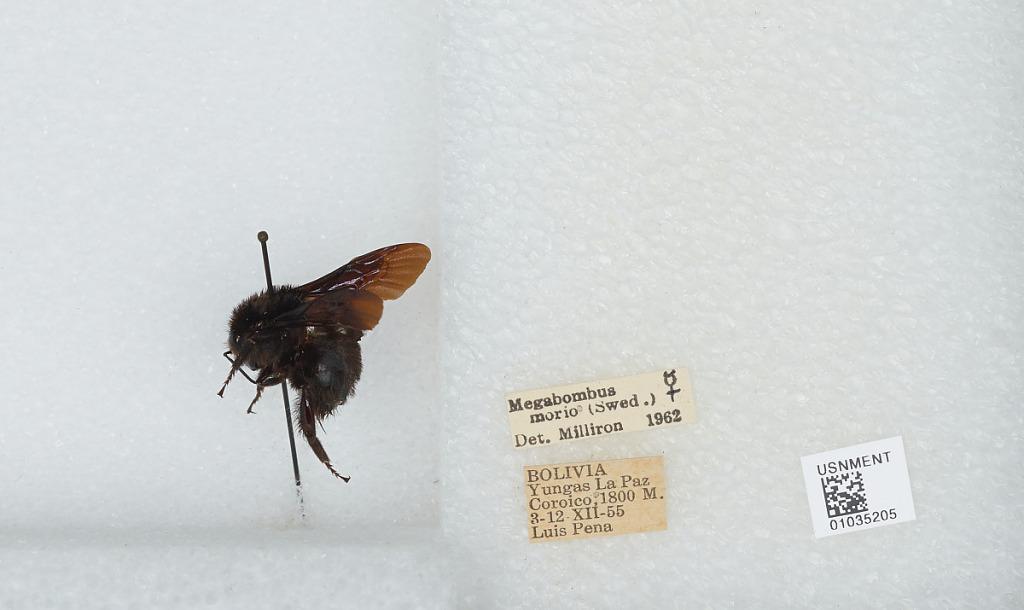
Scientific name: Bombus (Fervidobombus) morio (Swederus)
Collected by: L. Pena
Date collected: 1955-12-3
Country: Bolivia
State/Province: La Paz
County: Yungas
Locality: Coroico
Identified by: Milliron